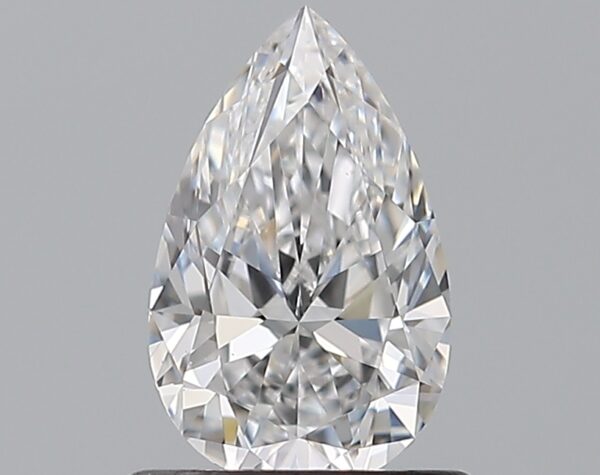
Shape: pear
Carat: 0.71
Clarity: VS2
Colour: D
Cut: EX
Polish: EX
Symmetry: VG
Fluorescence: M
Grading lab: GIA
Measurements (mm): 7.9 x 4.92 x 3.01